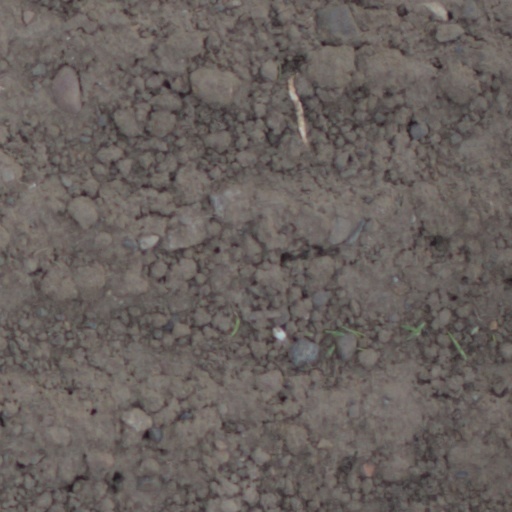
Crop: wheat